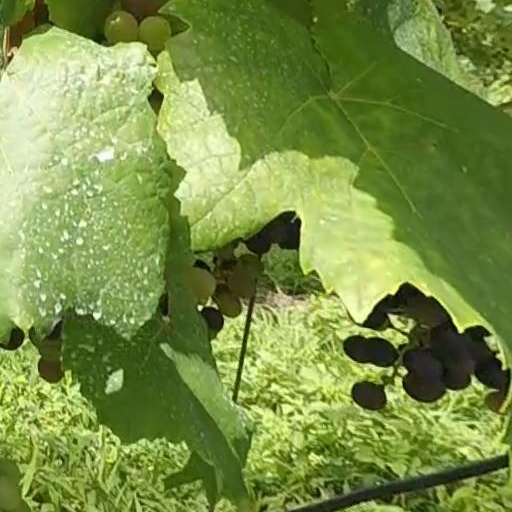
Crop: grape